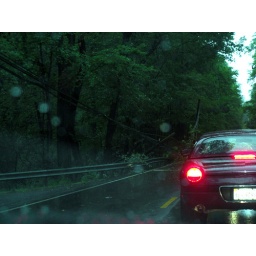
like a tree in the road